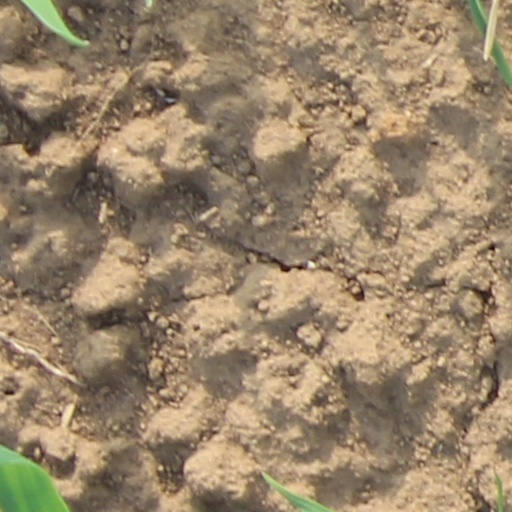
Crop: wheat